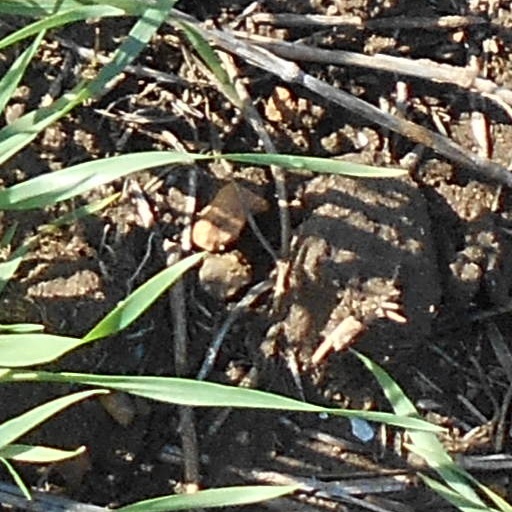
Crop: wheat